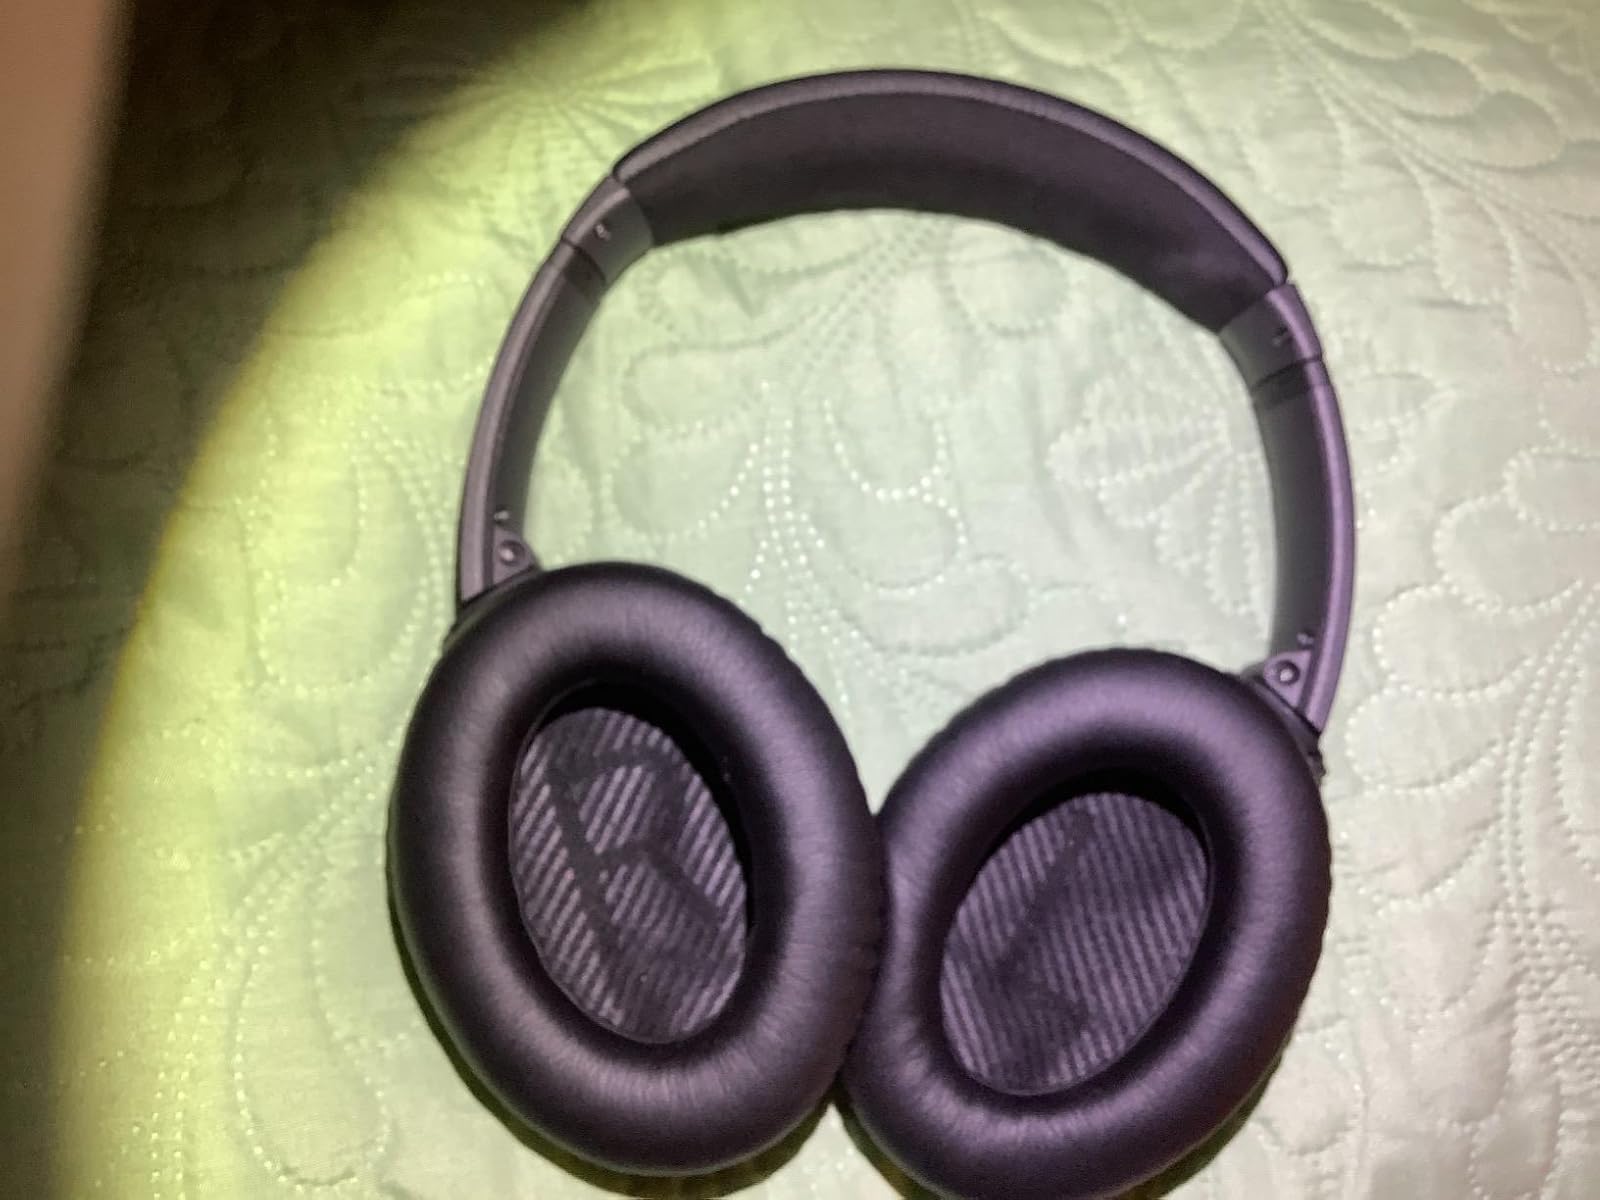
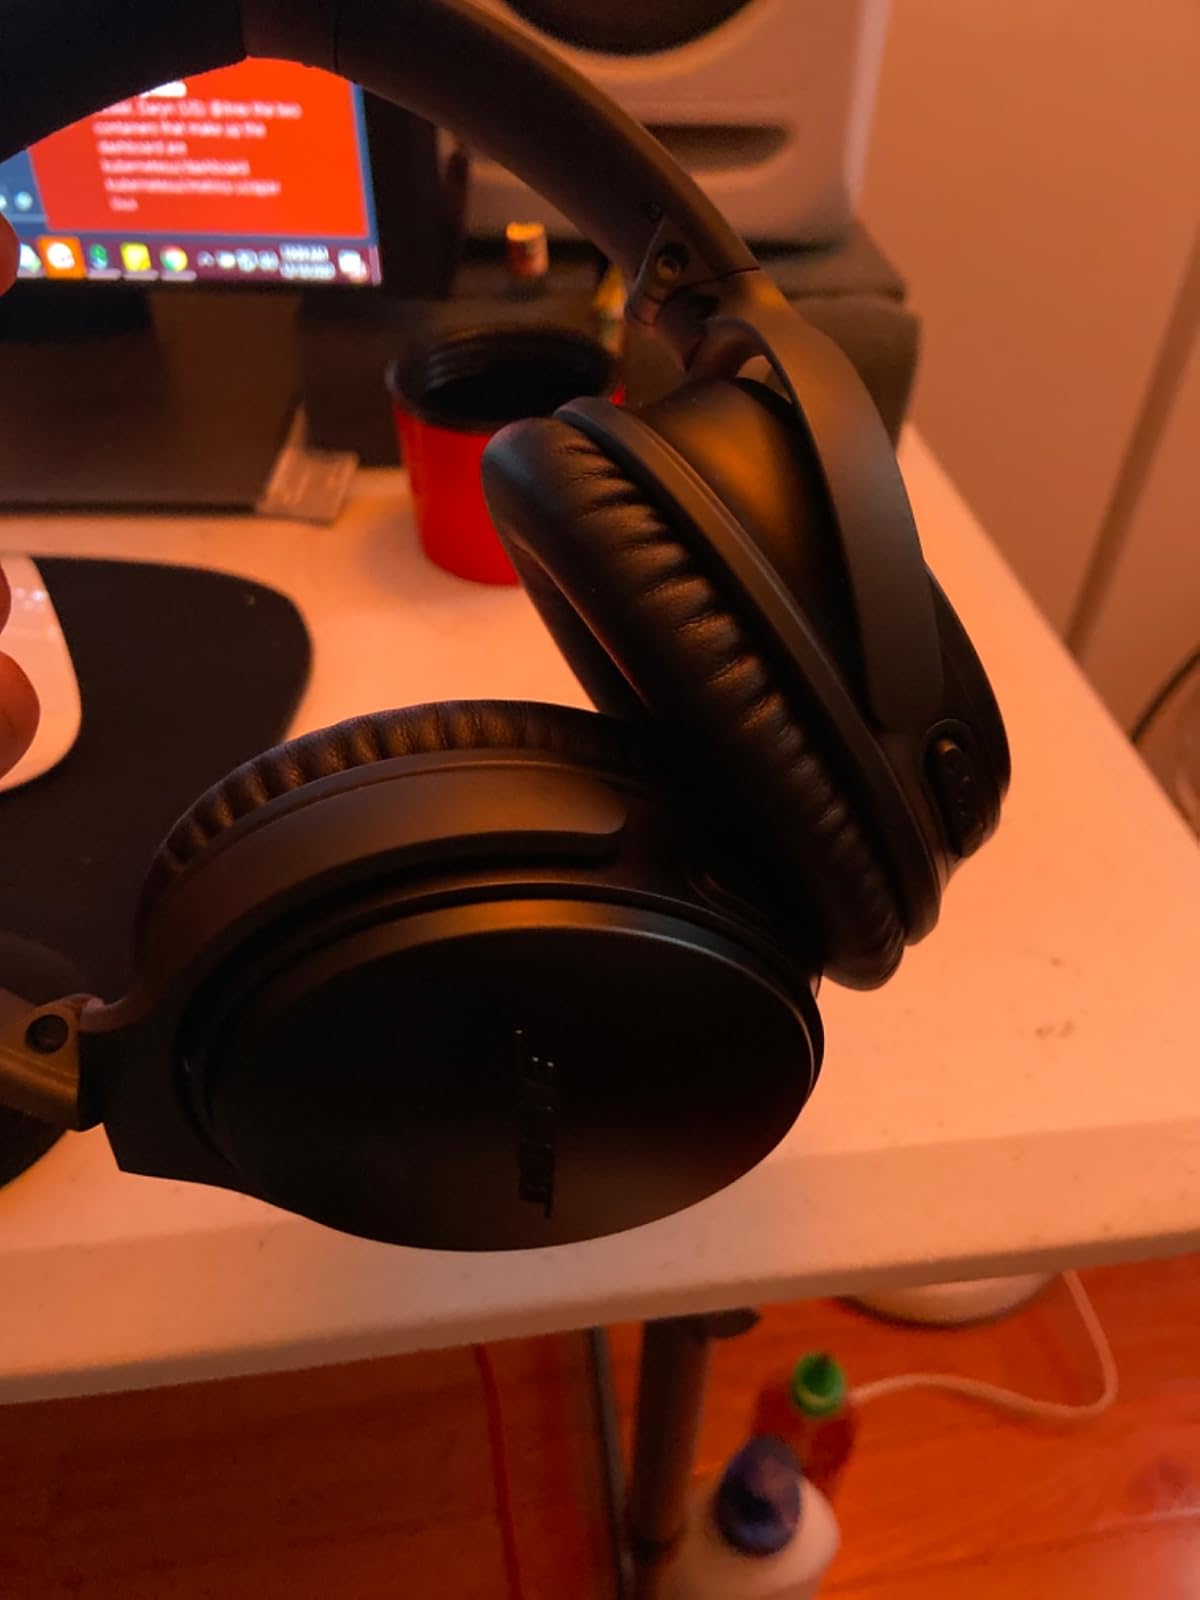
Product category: headphones
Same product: yes